Roswell High School (Georgia)

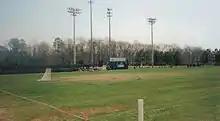
The Roswell Lacrosse Complex first opened in 2004.

Along with rival Centennial, Roswell became one of the first two public schools in the state to offer lacrosse in 1999. Roswell was the host of the first GHSA sponsored tournament in May 2002. The school was one of only six to field a women's team in 1999, along with Centennial and several private schools. The 2006 Boys Lacrosse team made the state playoffs for the first time by finishing second in their region, and made it to the second round. In 2008, the Roswell Lacrosse program added a freshman boys' team, the first such team in the state. Another milestone for the Roswell Lacrosse team came in 2008 when Michael Bender was named an All-American, the first Roswell lacrosse player to be given that honor.